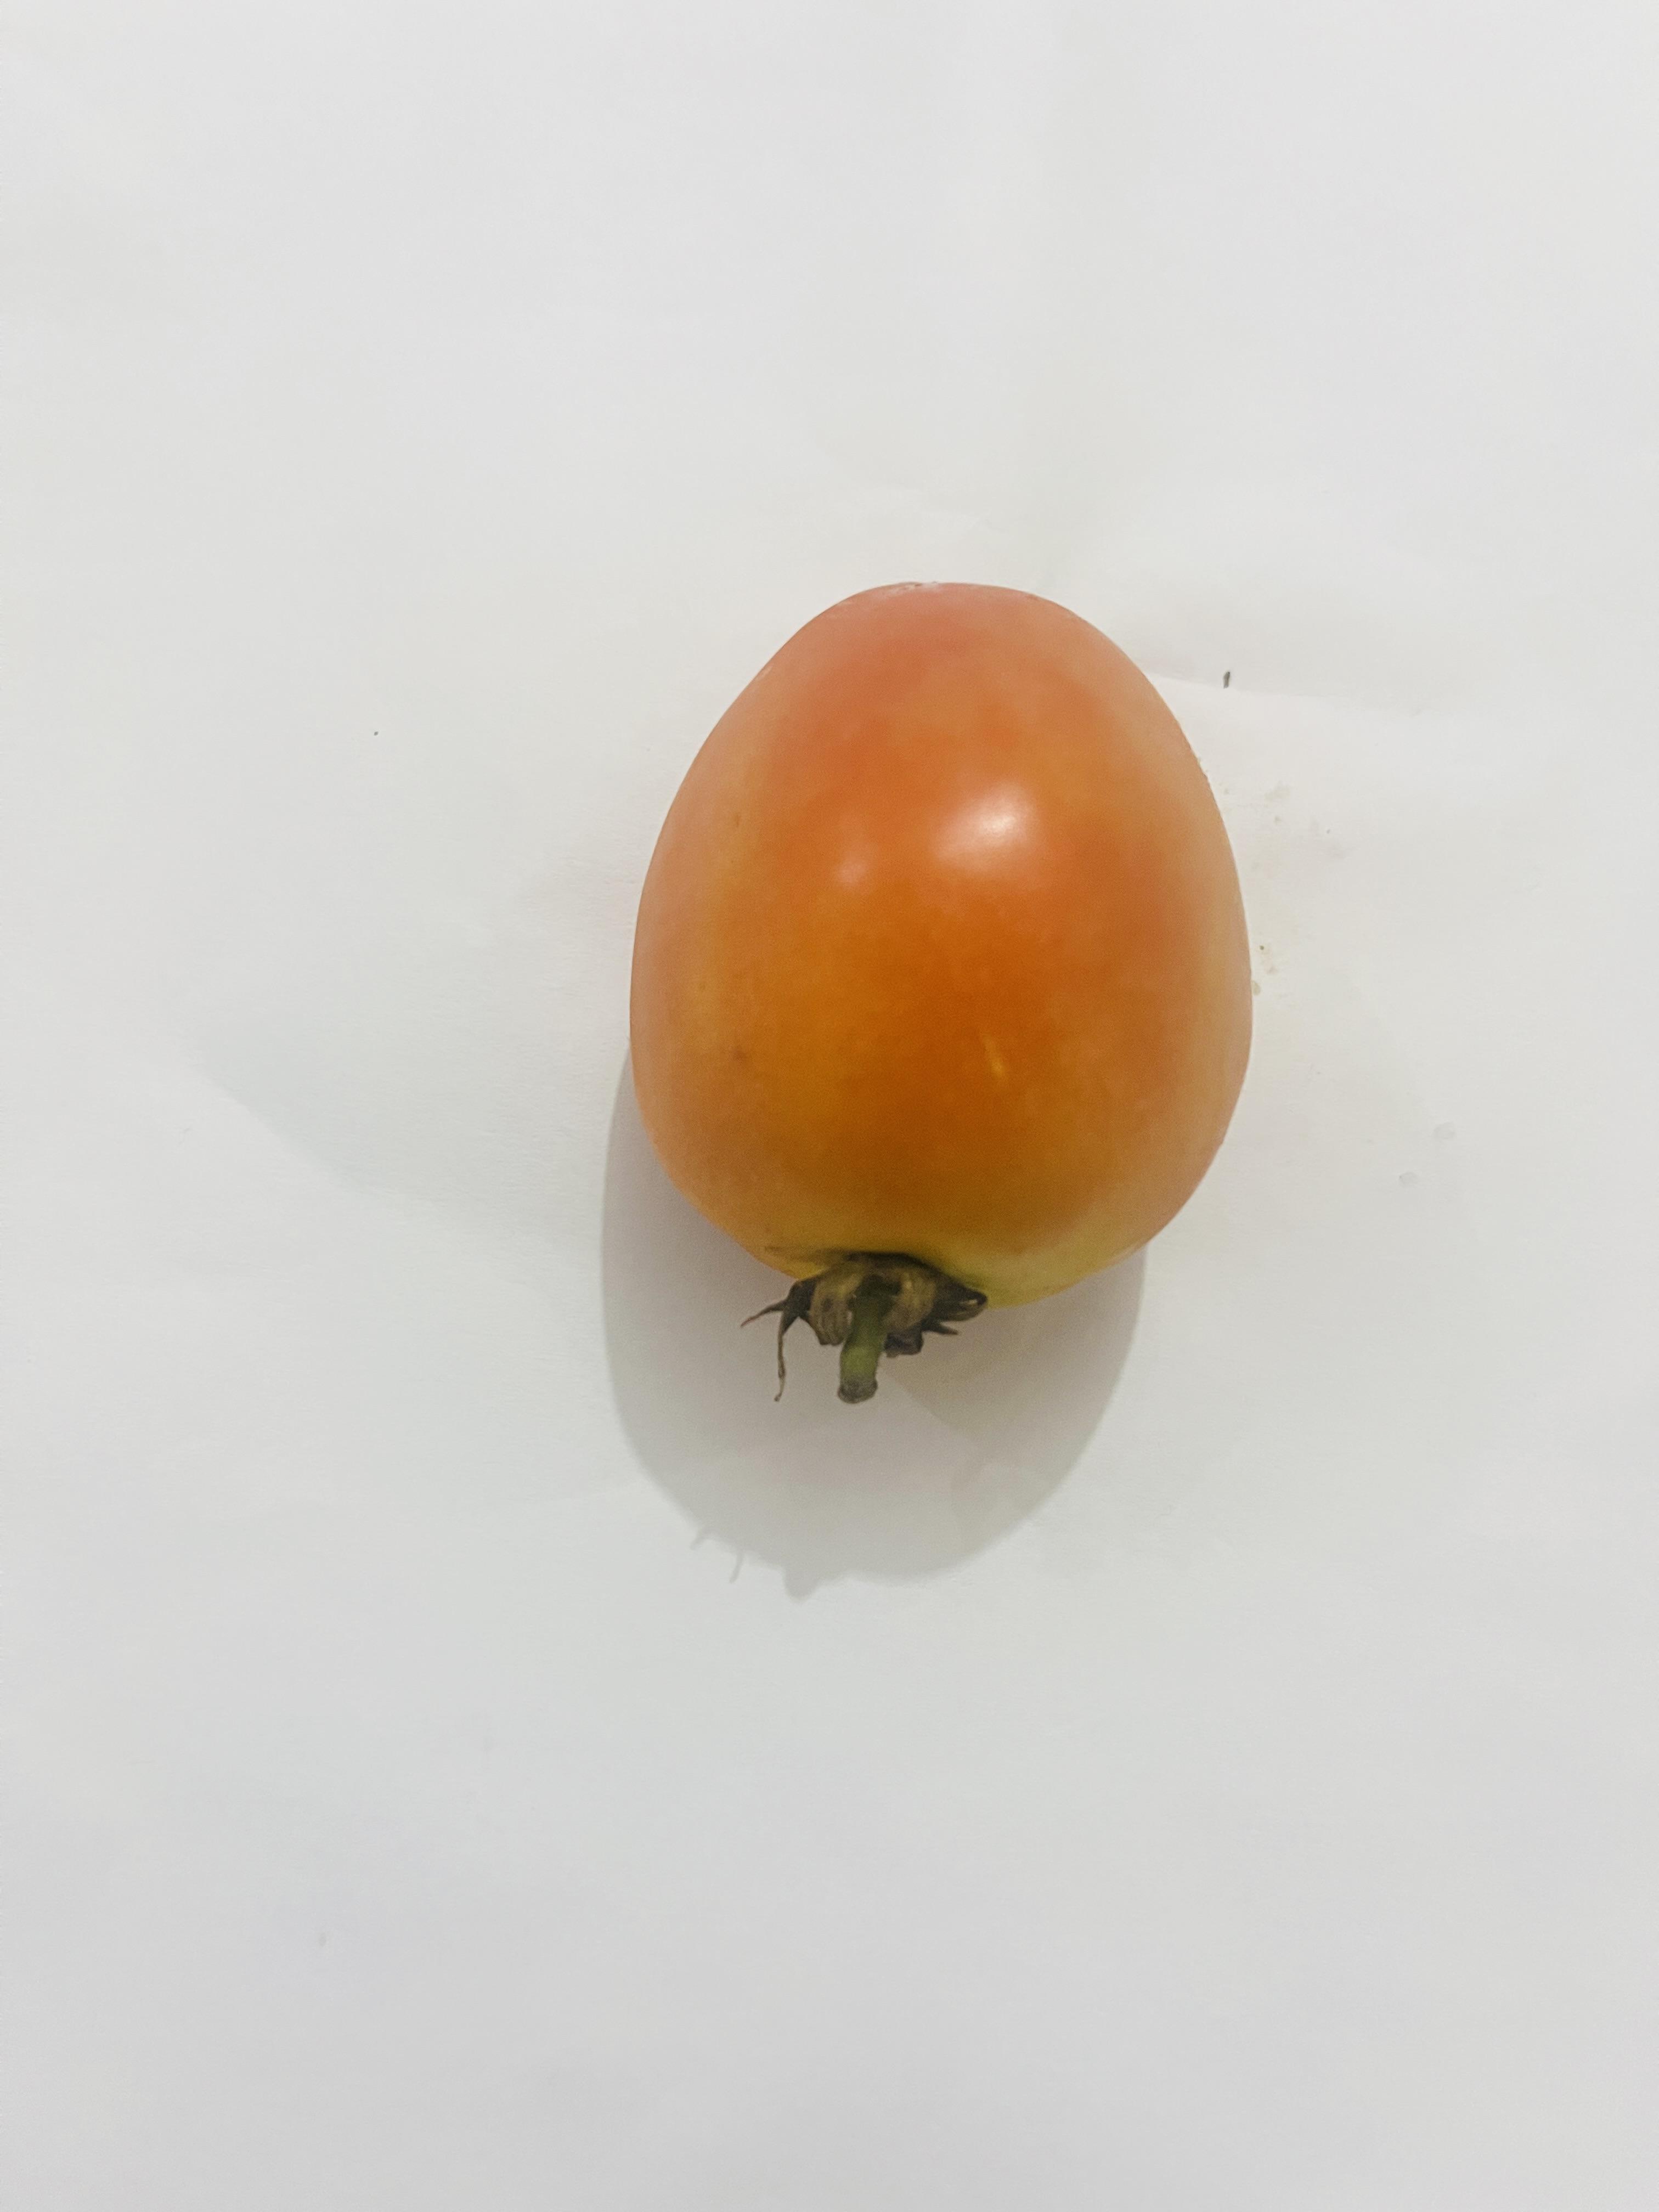
Label: Tomato